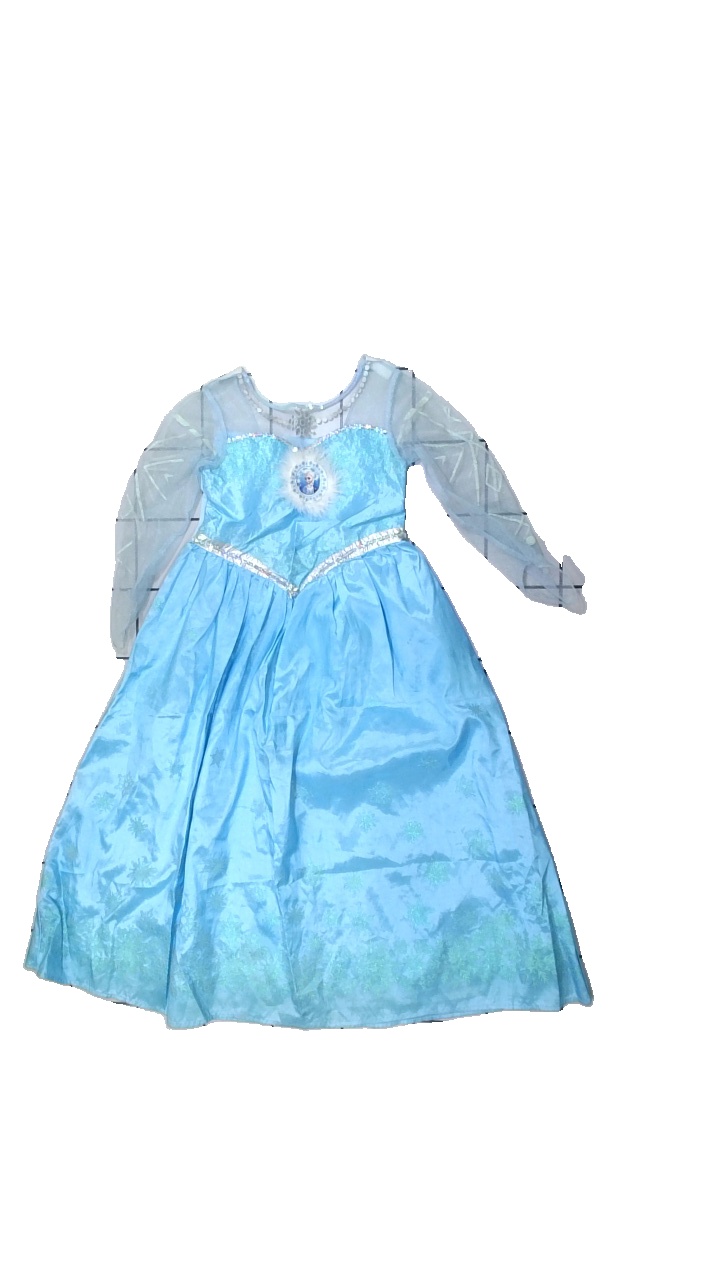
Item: Dress (Children)
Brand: Disney
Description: Blue dress
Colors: Blue
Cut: Loose
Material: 100% Polyester
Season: All
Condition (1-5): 2
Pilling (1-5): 5
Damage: stained
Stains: Major
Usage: Export
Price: <50